John Morrison and the Miz

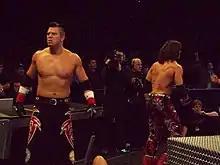
John Morrison (right) and the Miz (left)

Before they formed a partnership, John Morrison and the Miz were enemies, competing for the ECW Championship in October 2007. On the November 16, 2007, episode of "SmackDown", then-rivals Morrison and Miz were paired together to face Matt Hardy and MVP in a match for the WWE Tag Team Championship, which they subsequently won after MVP turned on Hardy. After winning the title, Morrison and the Miz brought the title to the ECW brand. Soon after winning the WWE Tag Team Championship, the two were no longer portrayed as enemies, but rather as trusting friends. They would defend the title on numerous occasions on both "ECW" and "SmackDown" as well as multiple pay-per-views against opponents like Shannon Moore and Jimmy Wang Yang, Jesse and Festus, and Tommy Dreamer and Colin Delaney. In February 2008, Morrison and Miz were given a streaming segment on WWE.com named "The Dirt Sheet" in which they mocked other wrestlers and facets of pop culture. Morrison and Miz co-wrote each episode of "The Dirt Sheet" each week, and Morrison credits his time in college studying film with contributing to the success of the show. After being forced to vs. Miz (in a Money in the Bank qualifying match) in which he subsequently beat him in, Morrison competed in the Money in the Bank ladder match, which was won by CM Punk, at WrestleMania XXIV. Despite being unsuccessful, Morrison had a standout performance in the match, in which he performed a moonsault from the top rope to the outside of the ring while holding onto a ladder.